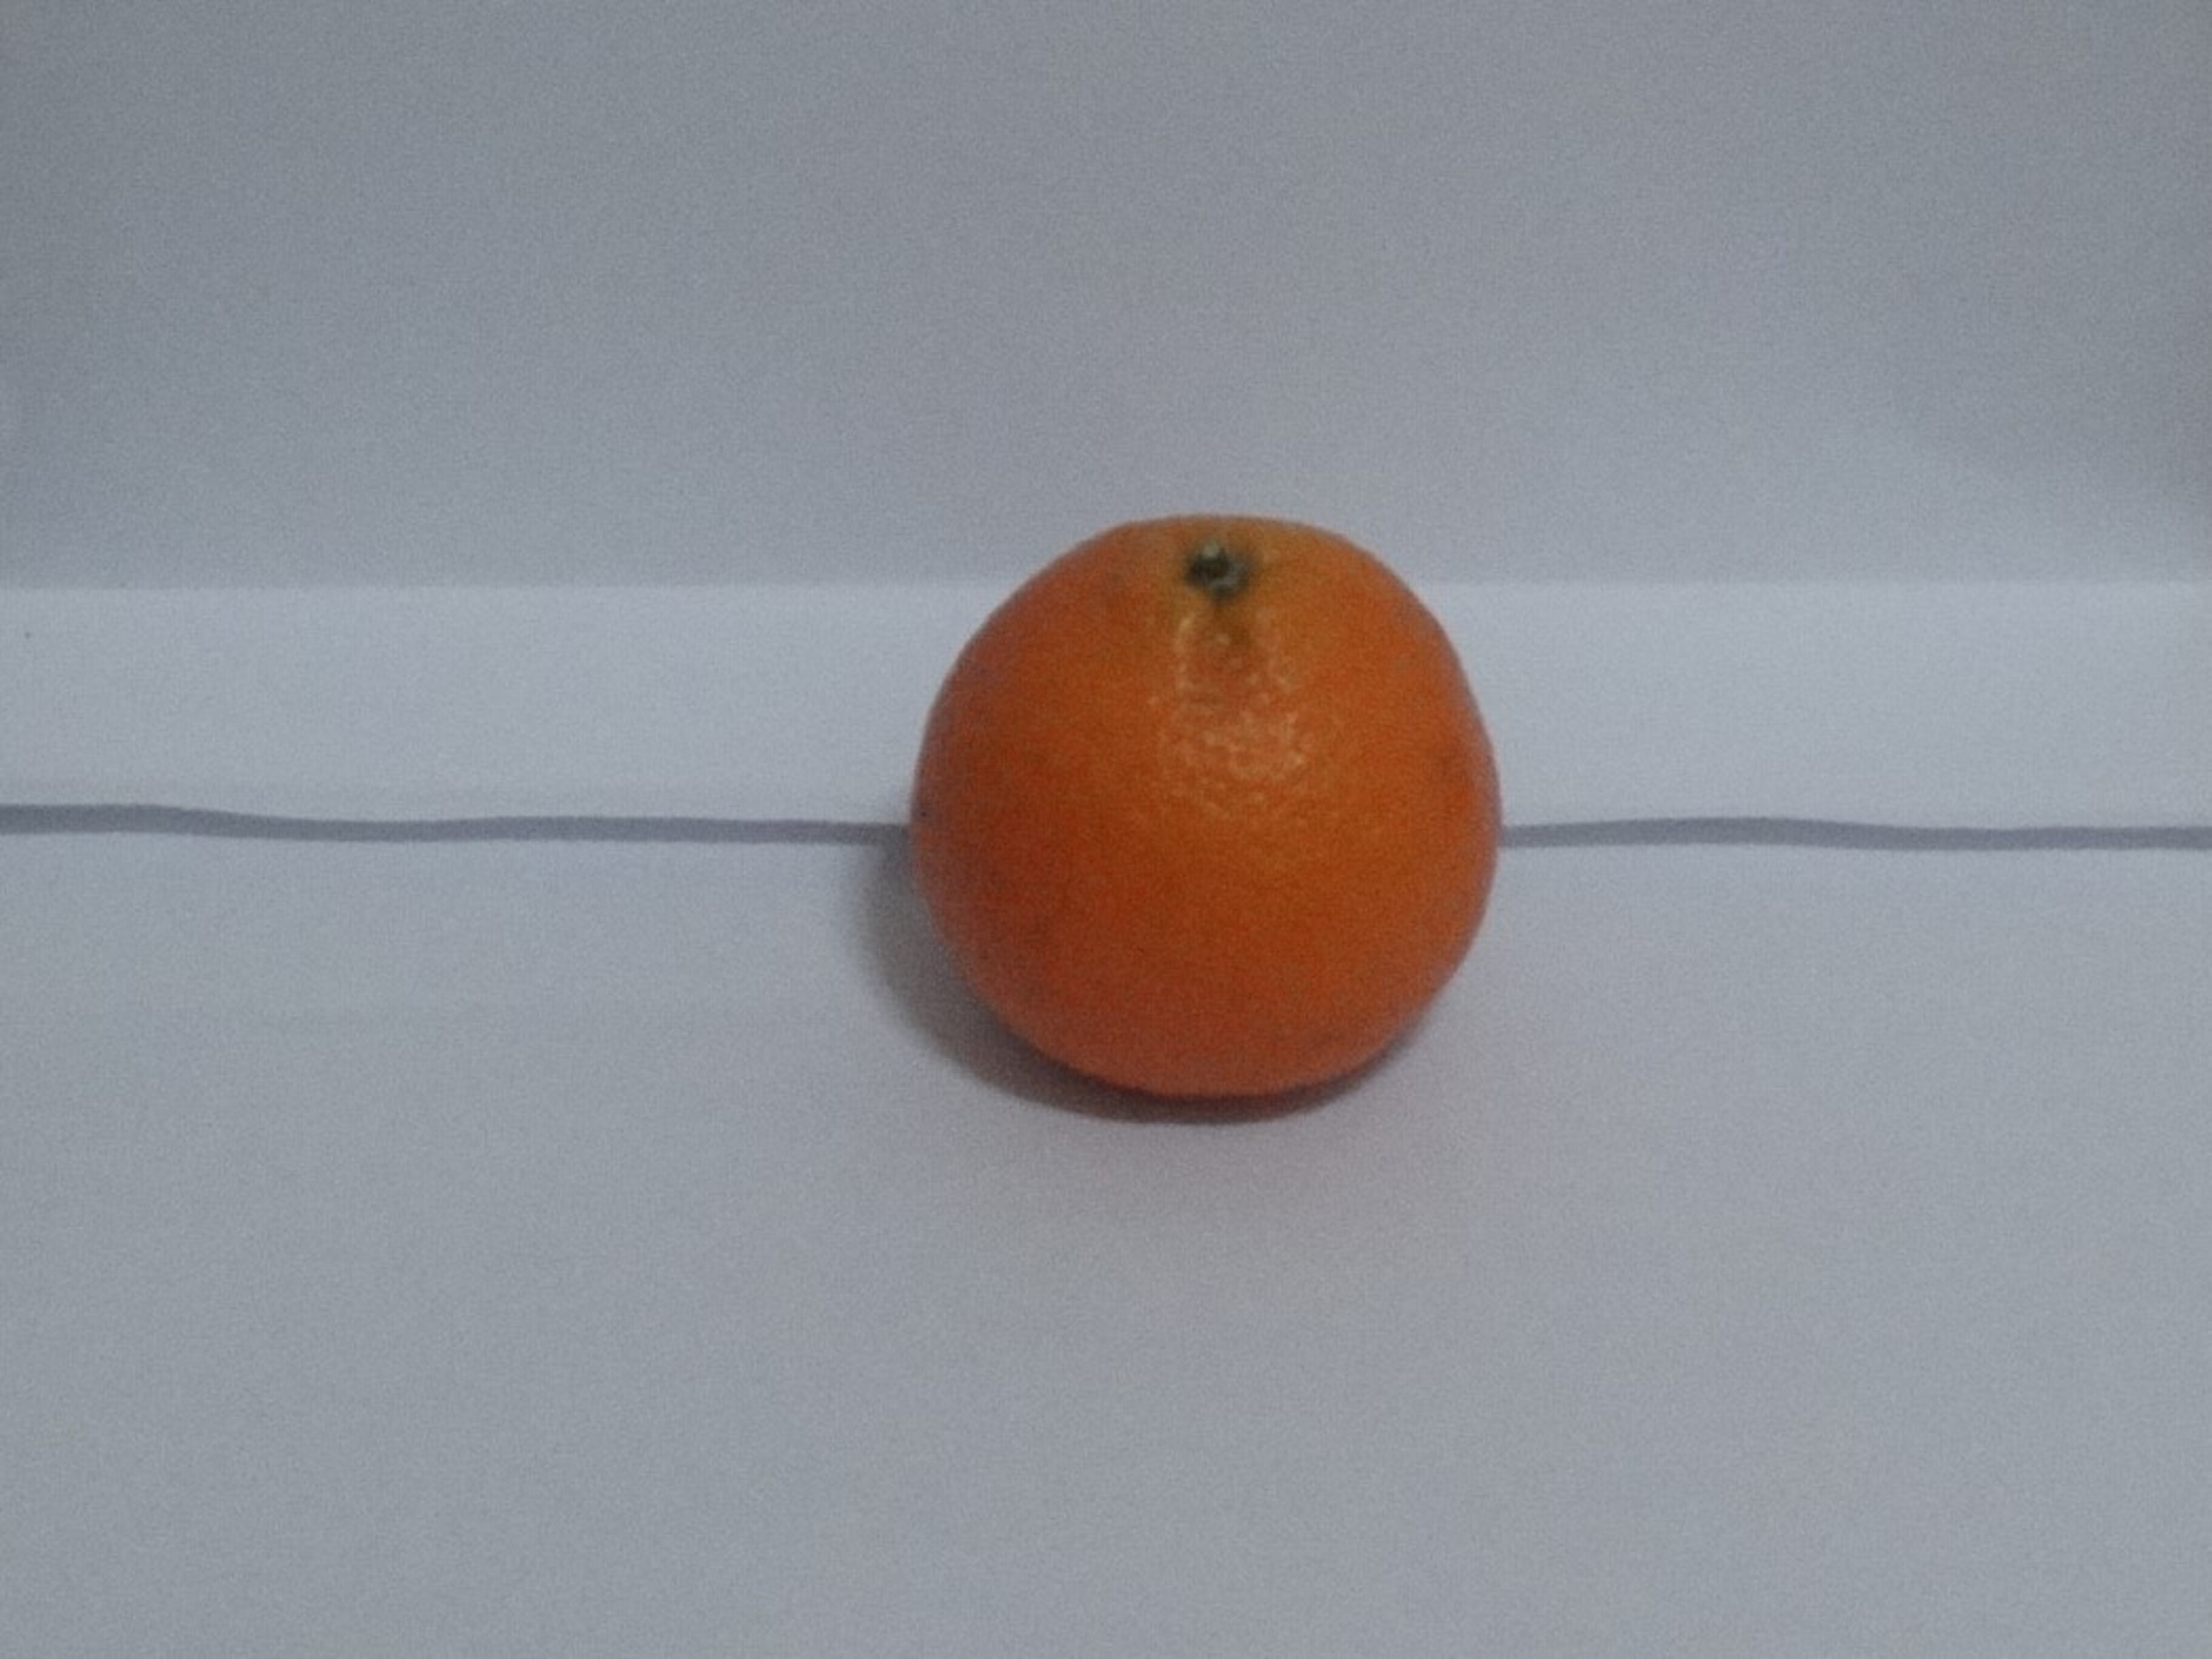
Citrus fruit variety: tankan